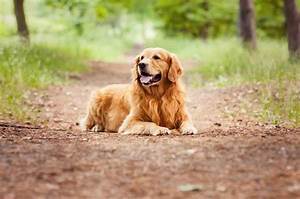
Label: dog